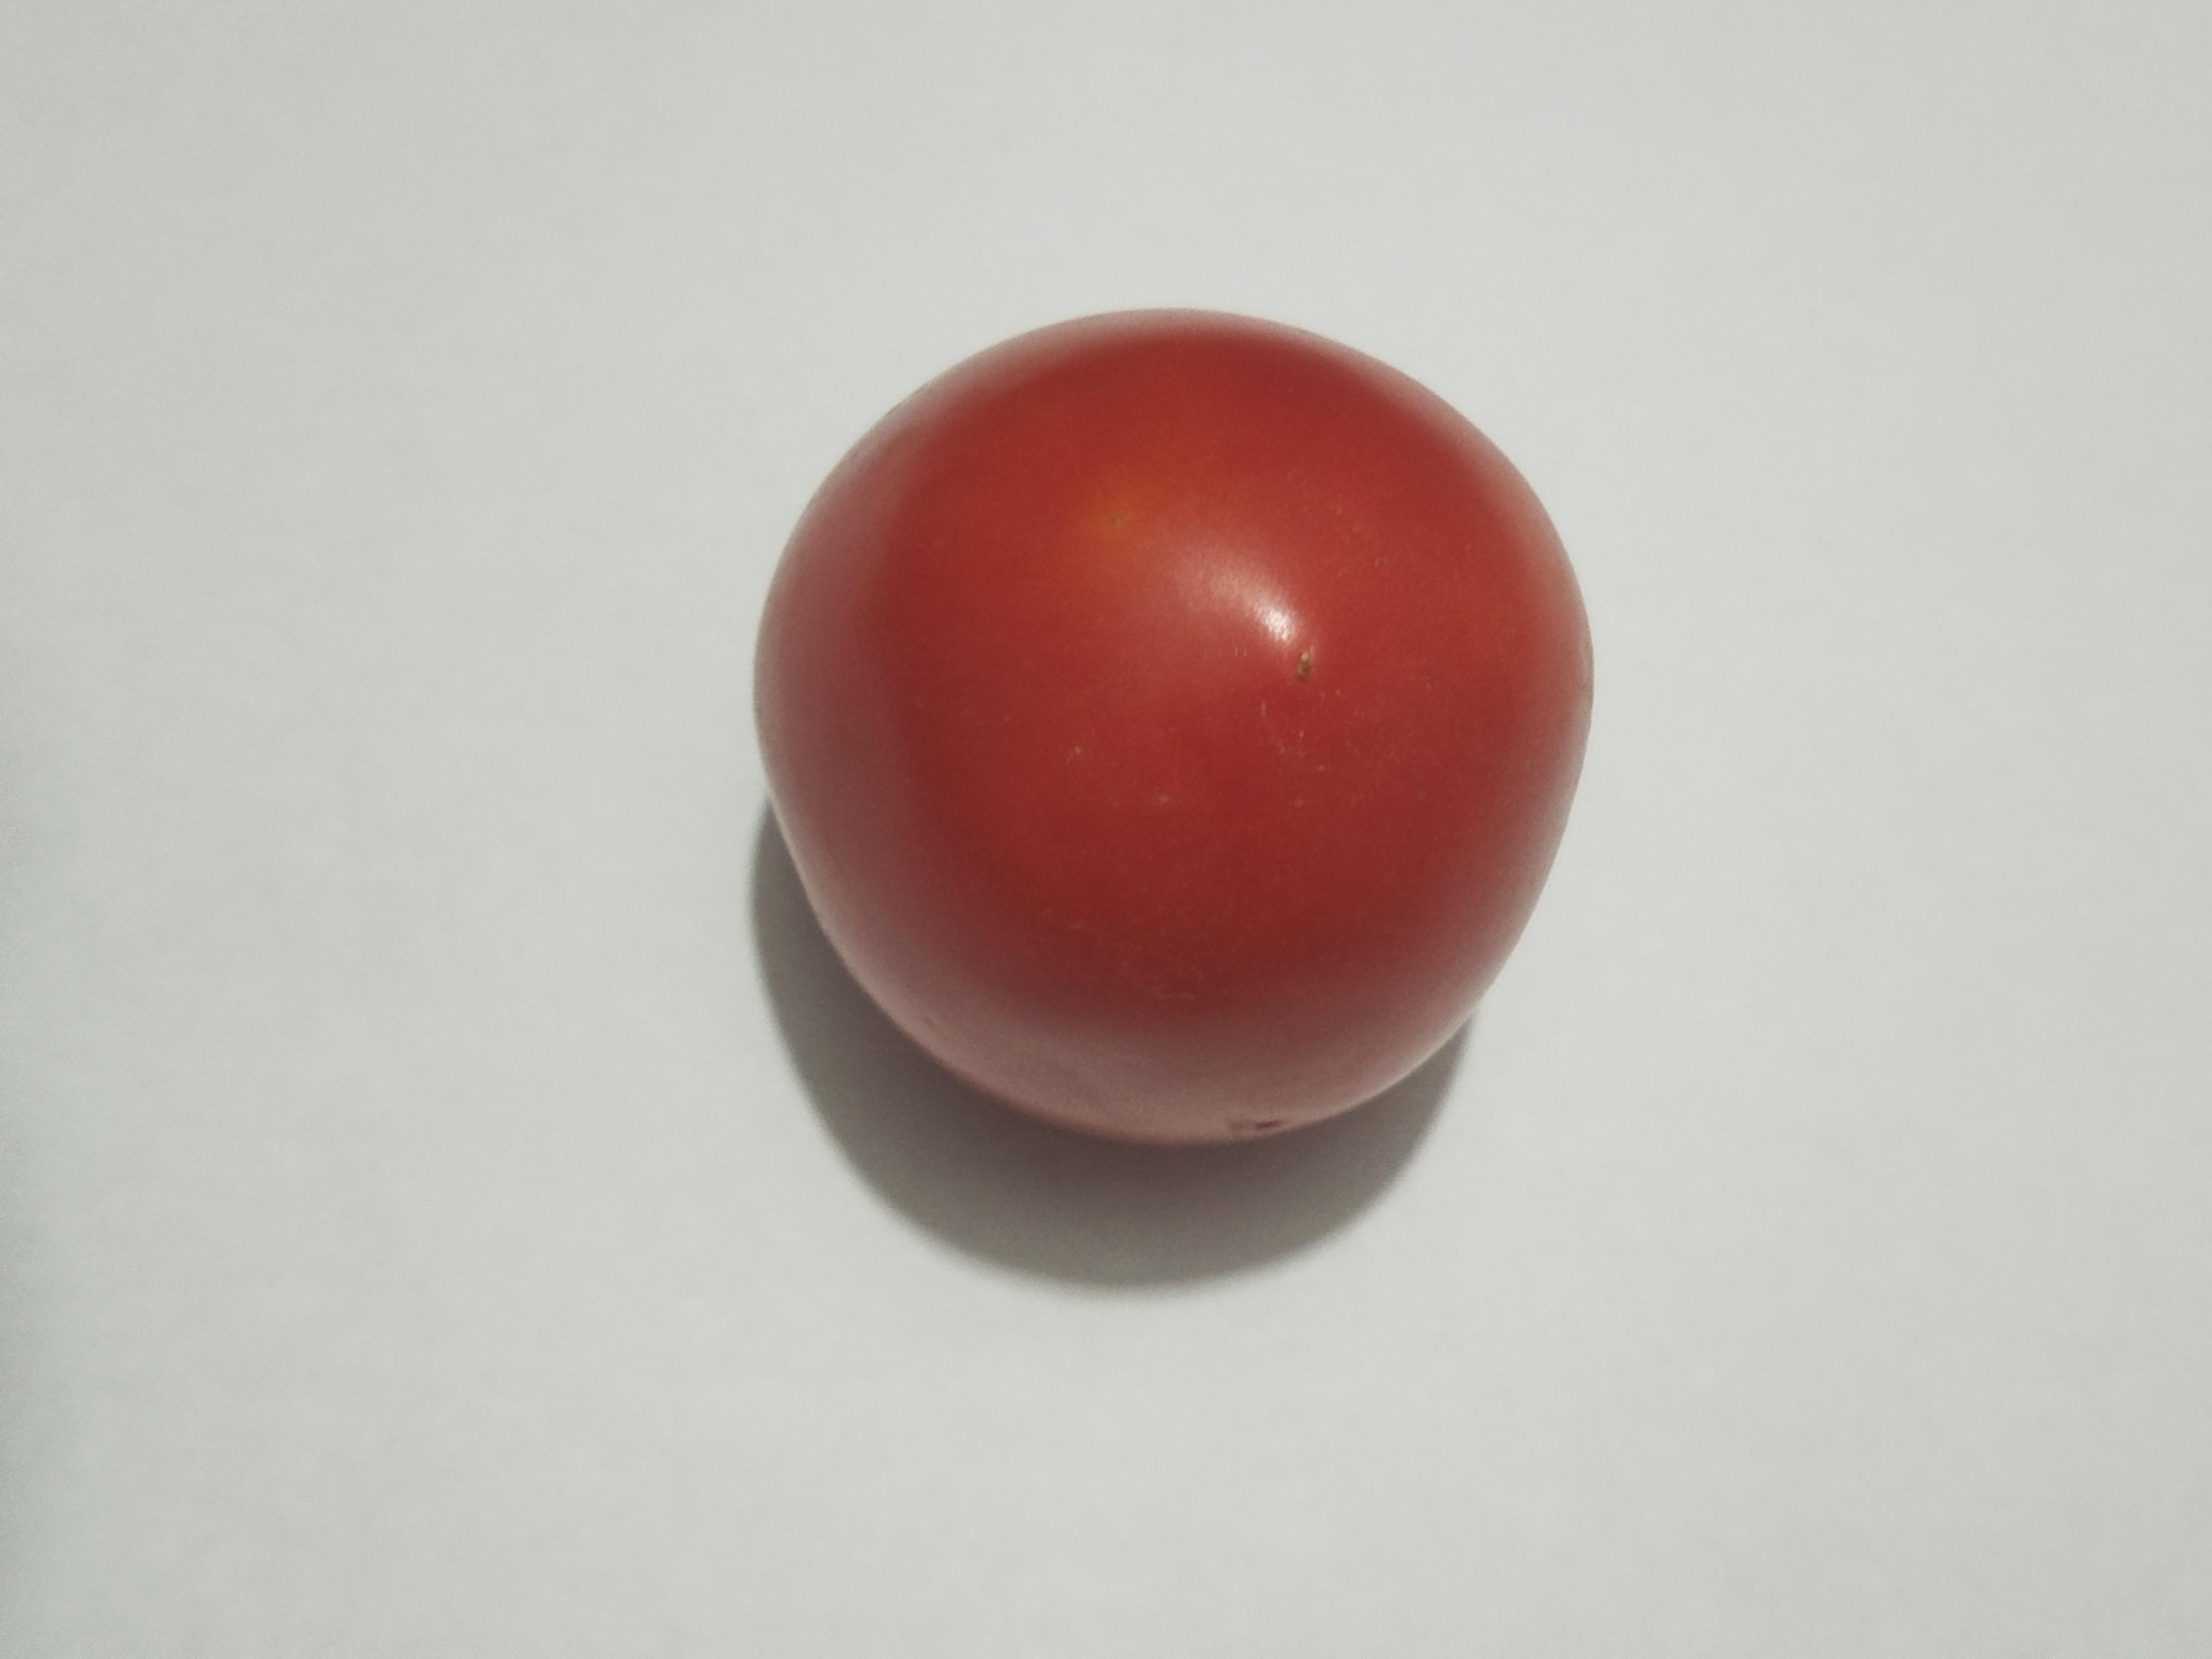
Label: Tomato